Music of Italy

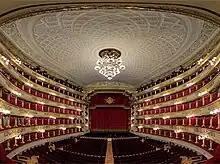
La Scala, Milan, is the world's most famous opera house.

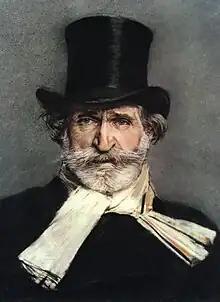
Giuseppe Verdi, one of the most popular and acclaimed opera composers

Music and politics have been intertwined for centuries in Italy. Just as many works of art in the Italian Renaissance were commissioned by royalty and the Catholic Church, much music was likewise composed on the basis of such commissions—incidental court music, music for coronations, for the birth of a royal heir, royal marches, and other occasions. Composers who strayed ran certain risks. Among the best known of such cases was the Neapolitan composer Domenico Cimarosa, who composed the Republican hymn for the short-lived Neapolitan Republic of 1799. When the republic fell, he was tried for treason along with other revolutionaries. Cimarosa was not executed by the restored monarchy, but he was exiled.